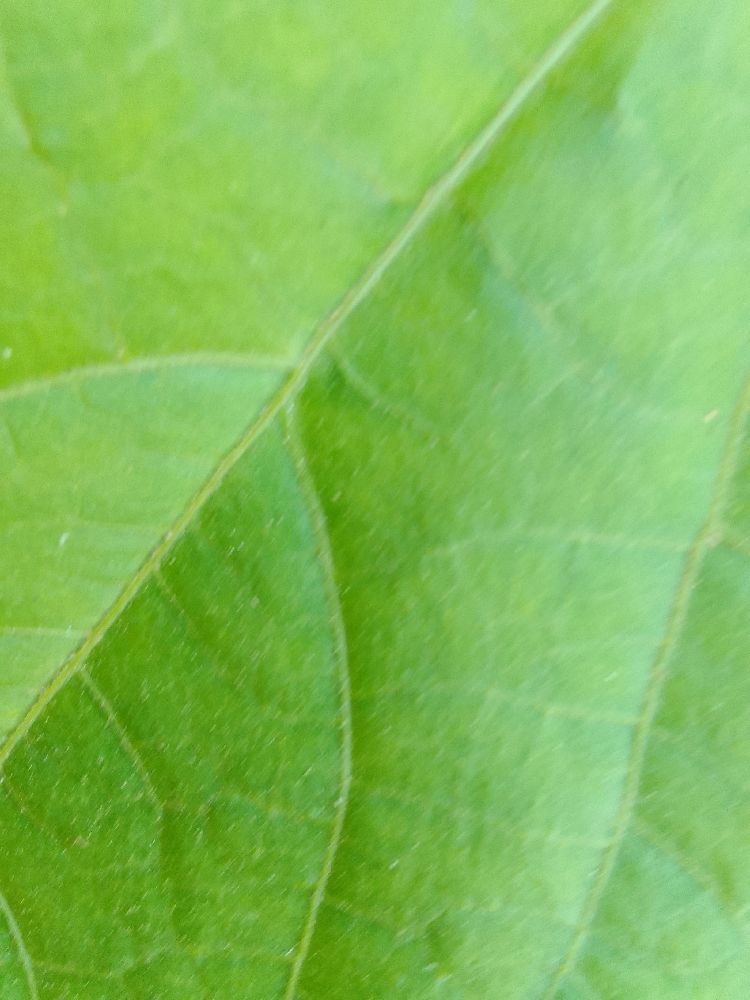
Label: healthy